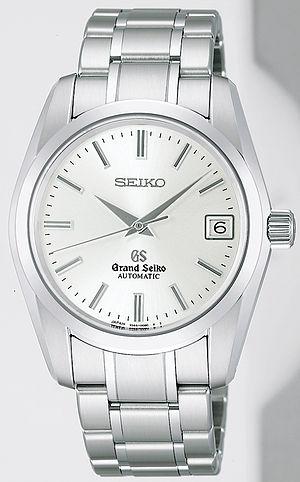
Grand Seiko Automatique 36 000 alternances SBGH001
Seiko Holdings Corporation, plus communément appelé Seiko est une société d'horlogerie haut-de-gamme japonaise, créée en 1881 par Kintaro Hattori.